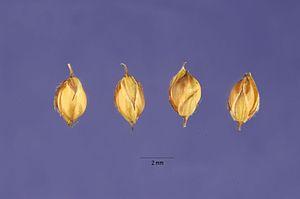
Alloteropsis cimicina est une espèce de plantes monocotylédones de la famille des Poaceae.